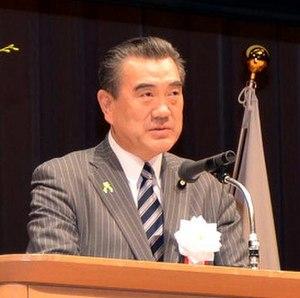
Ryō Shuhama, né le 2 avril 1950 est une personnalité politique japonaise membre du Parti démocrate du Japon, membre de la Chambre des conseillers à la Diète depuis 2004. Né à Takizawa dans la préfecture d'Iwate et diplômé de l'Université de Hokkaidō, il travaille au gouvernement de la préfecture d'Iwate de 1973 à 2003.